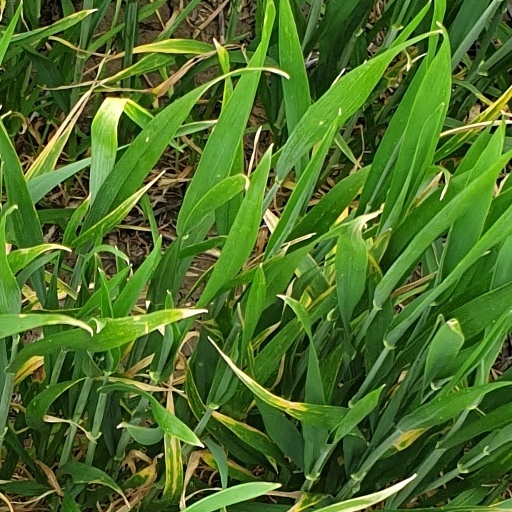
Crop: wheat